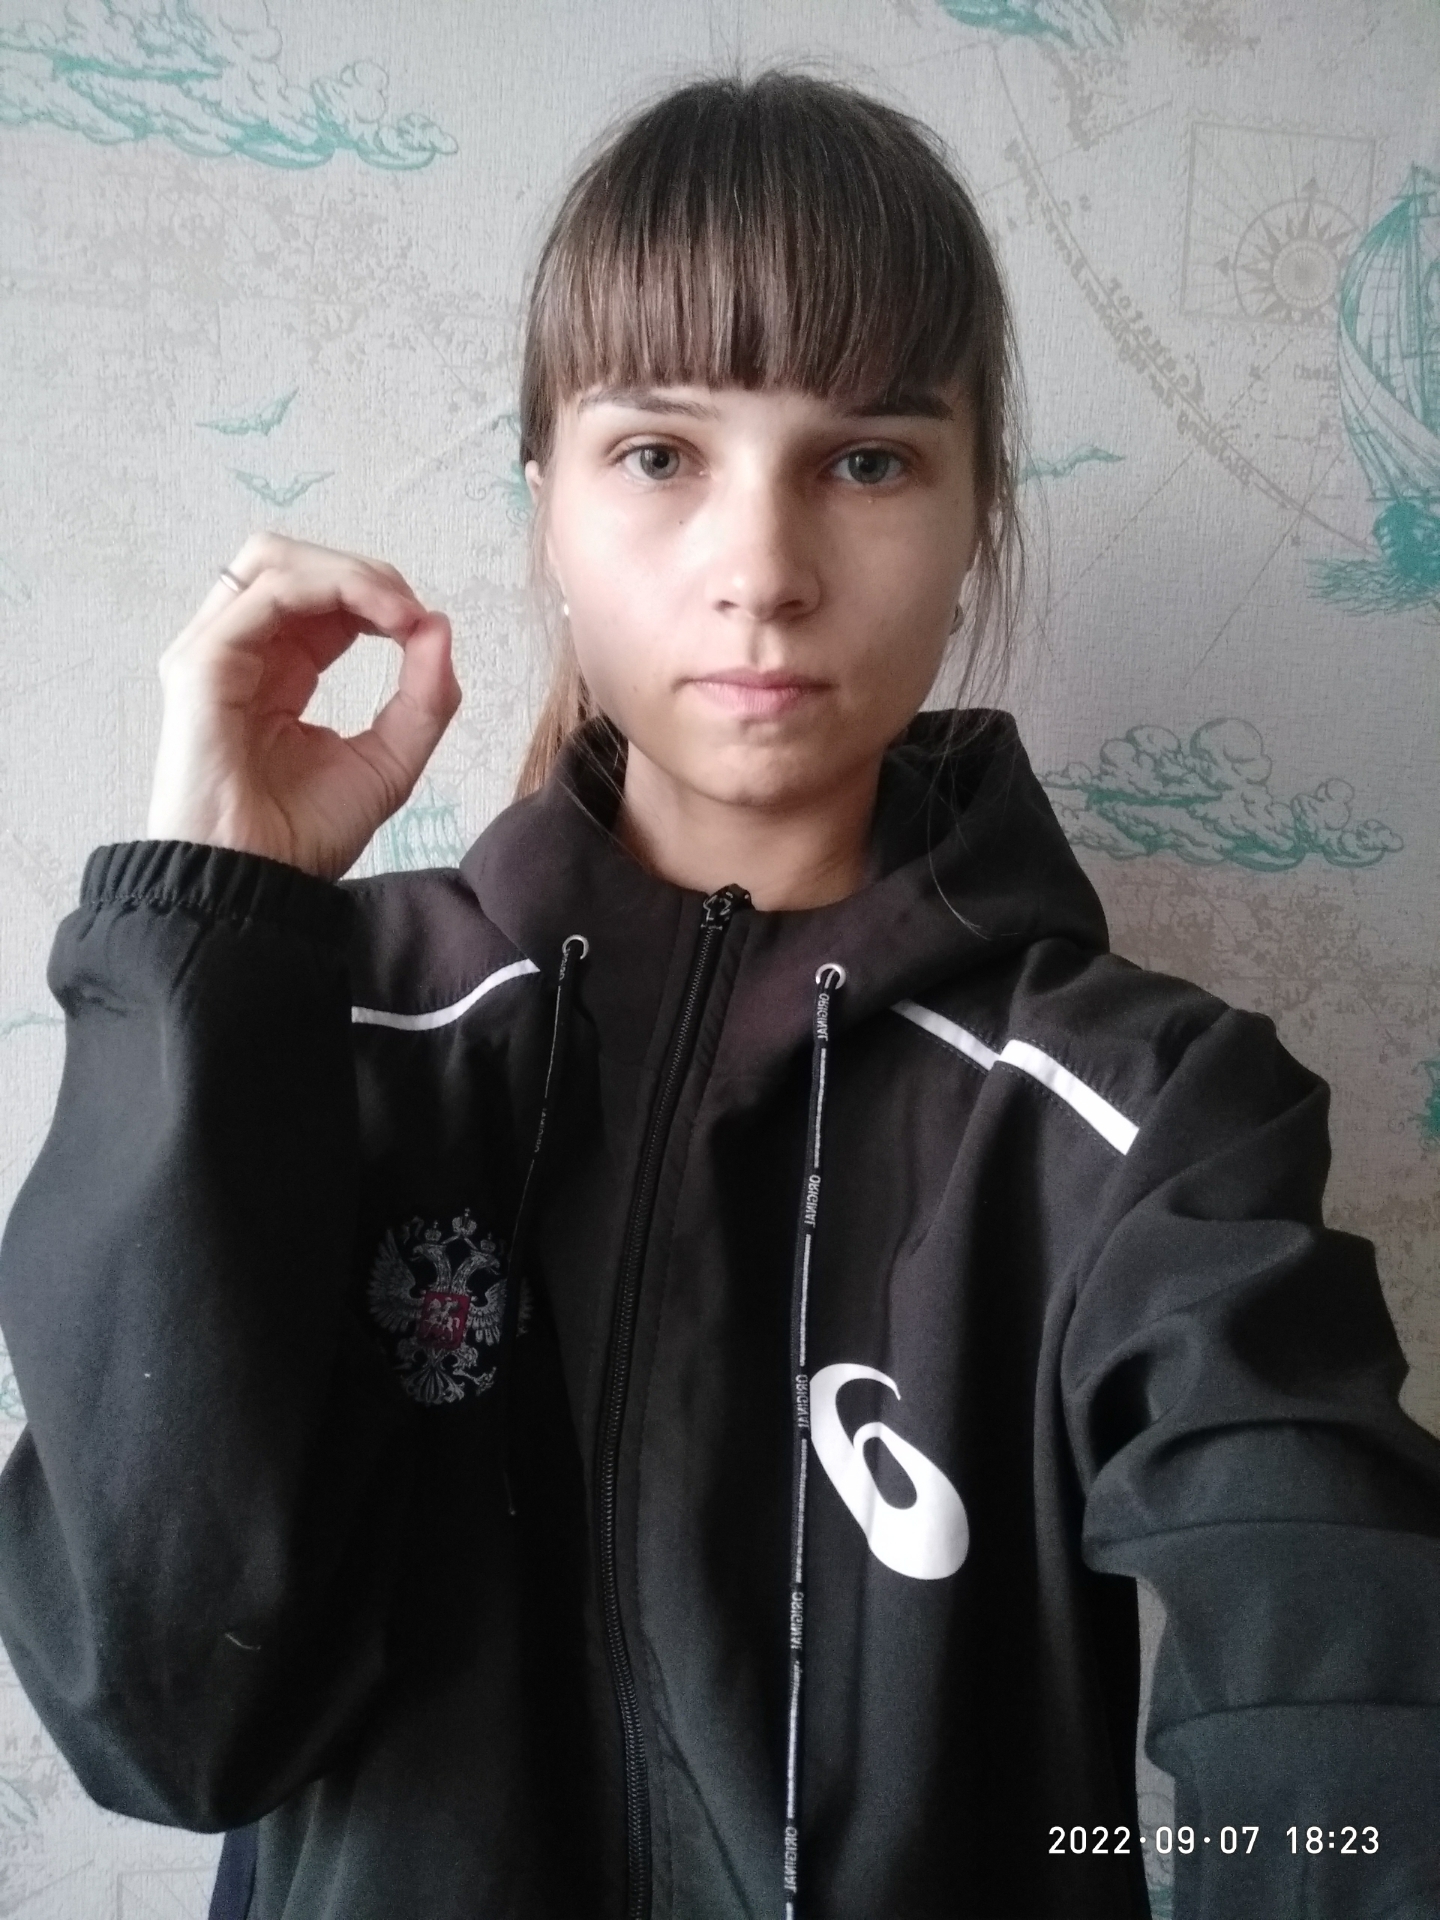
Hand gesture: grip